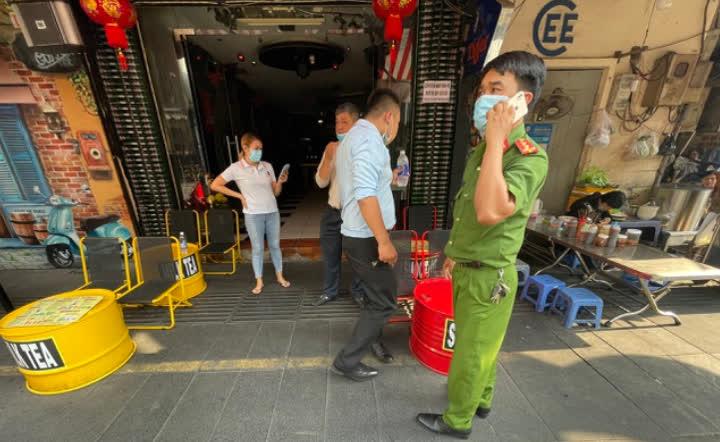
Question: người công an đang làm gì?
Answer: đang gọi điện thoại